Kabyle language

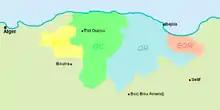
Geographic distribution of Kabyle dialects

Many identify two dialects: Greater Kabylie (west) and Lesser Kabylie (east), but the reality is more complex than that, Kabyle dialects constitute a dialect continuum that can be divided into four main dialects (from west to east):